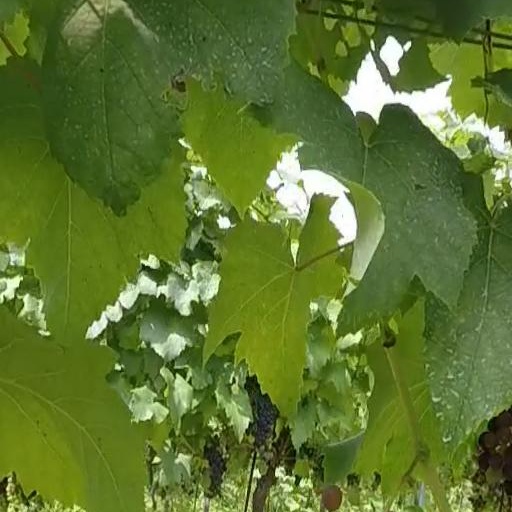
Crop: grape